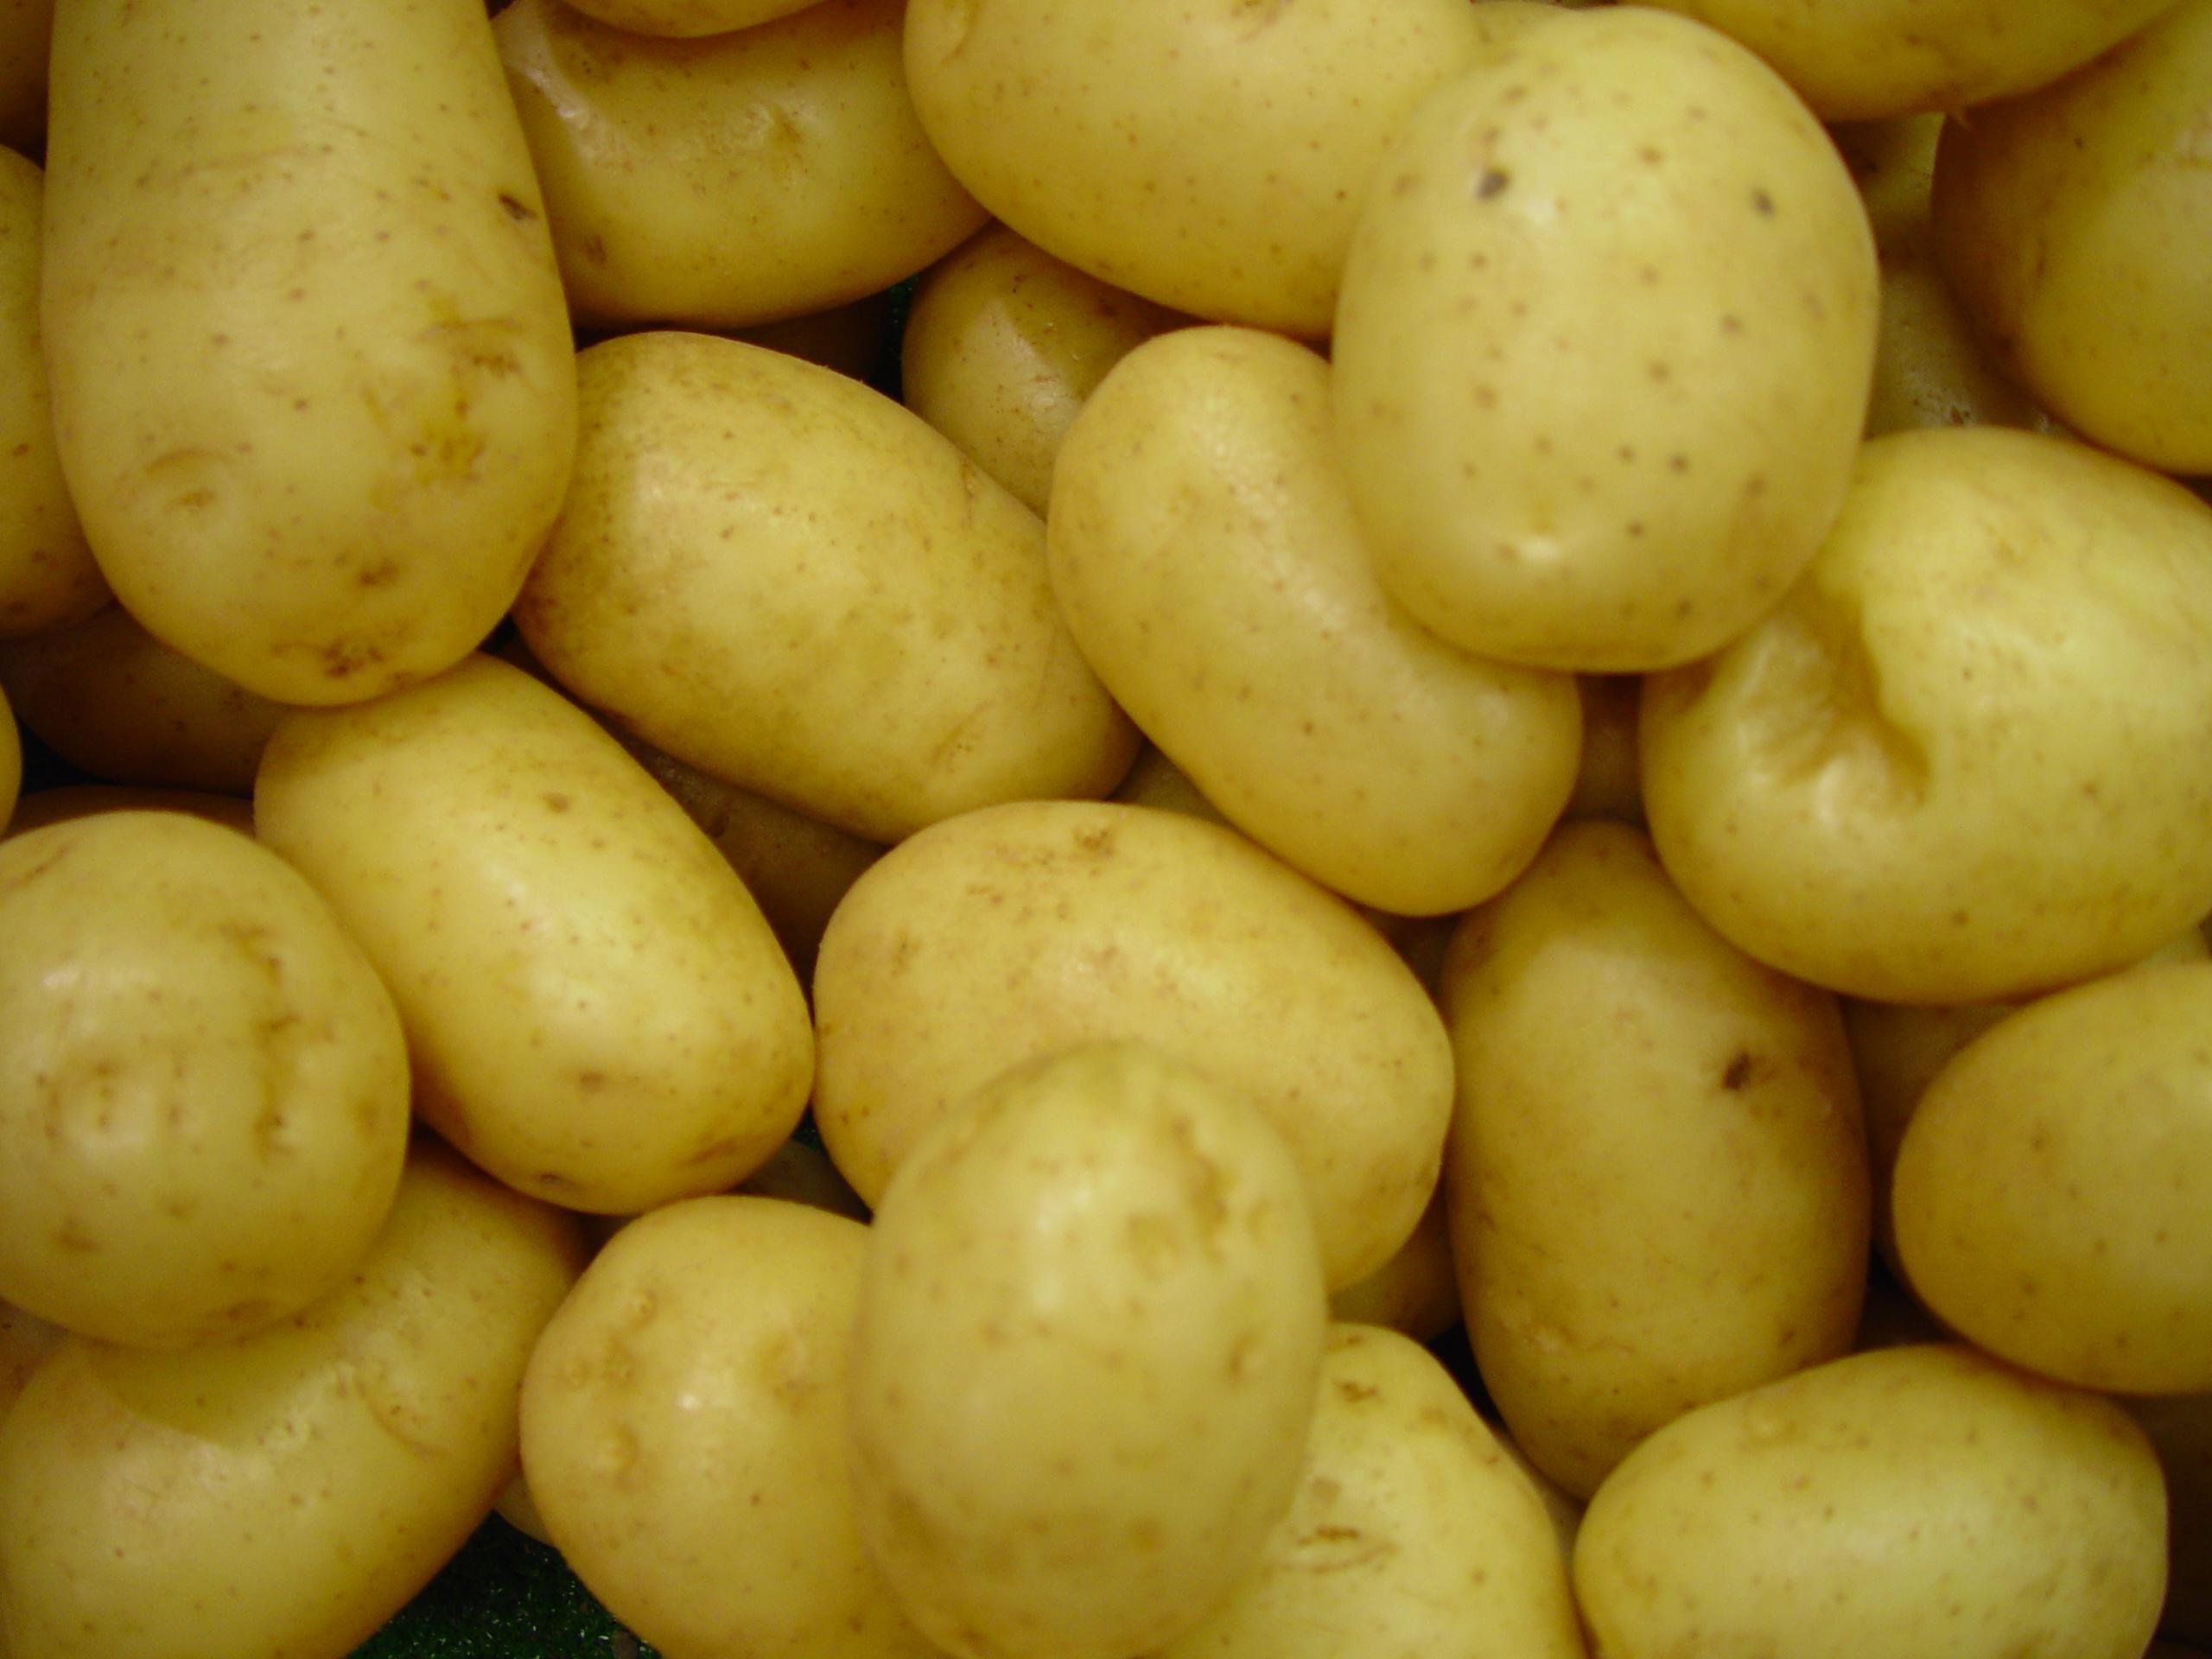
plant, fruit, food, ingredient, produce, vegetable, eat, potato, root, vegetables, vegetarian, raw, frisch, potatoes, uncooked, flowering plant, root vegetable, land plant, potato and tomato genus